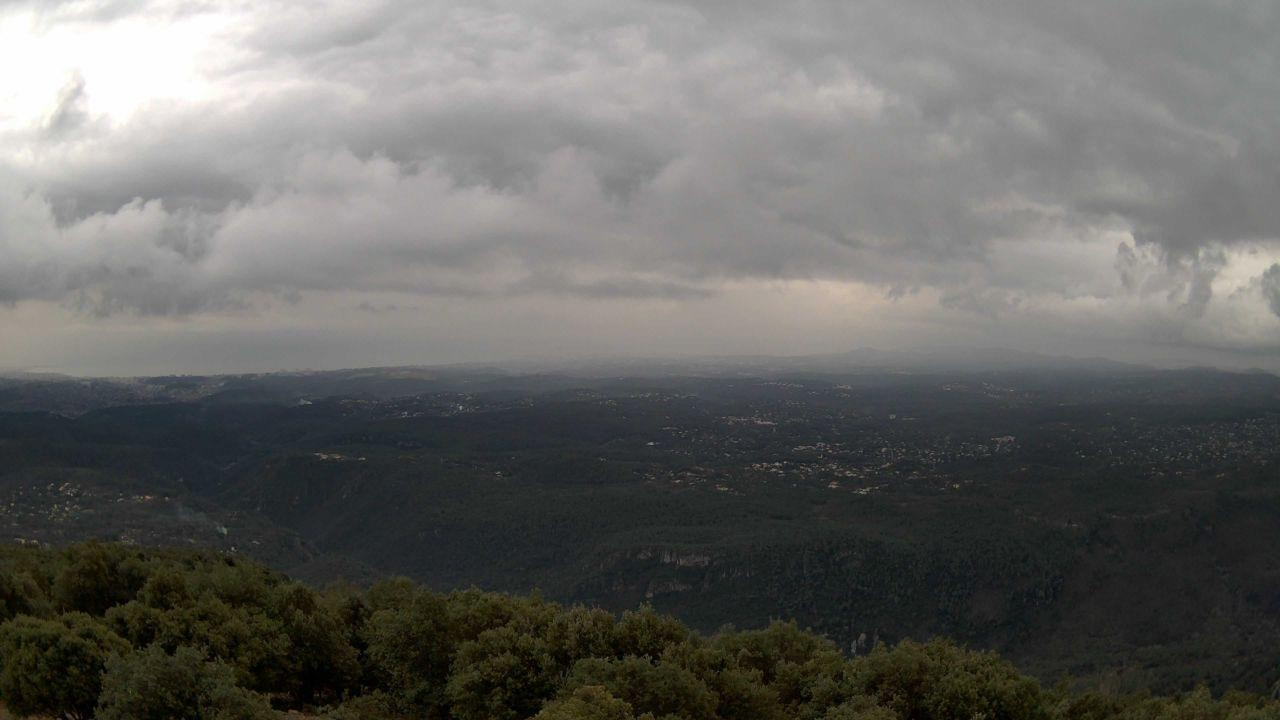
Fire: no
Smoke: yes